Hermione Granger

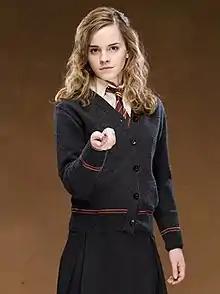
Emma Watson as Hermione Granger

Hermione Jean Granger is a fictional character in the "Harry Potter" series of novels by J. K. Rowling. She first appeared in "Harry Potter and the Philosopher's Stone" (1997), as a first-year student on her way to Hogwarts. She becomes friends with Harry Potter and Ron Weasley after they save her from a troll in the girls' bathroom. Hermione often uses her quick wit, deft recall, and encyclopaedic knowledge to help her friends in perilous situations. Rowling has stated that Hermione resembles herself as a young girl, with her insecurity and fear of failure.